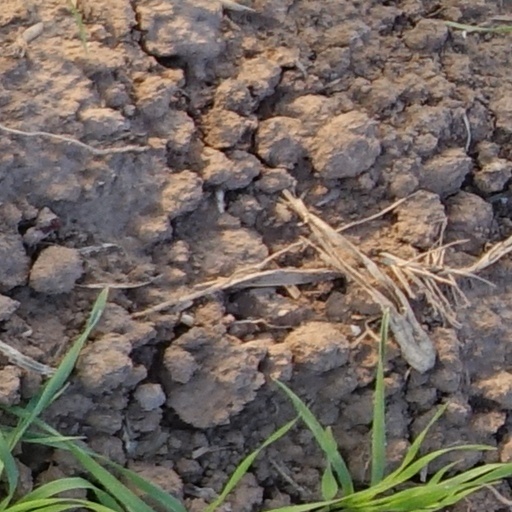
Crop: wheat